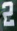
Number: 2